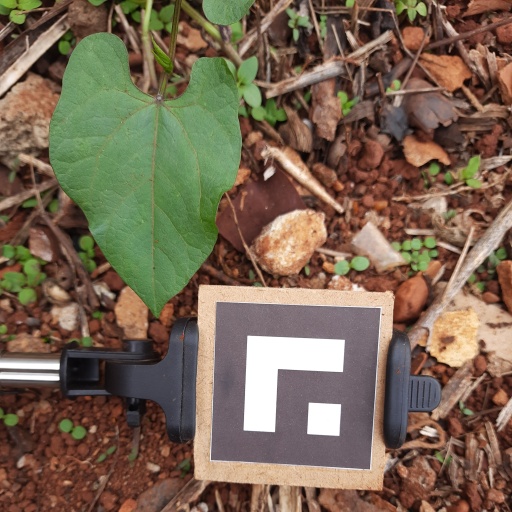
Observations: wavy surface, no eating holes, under shade